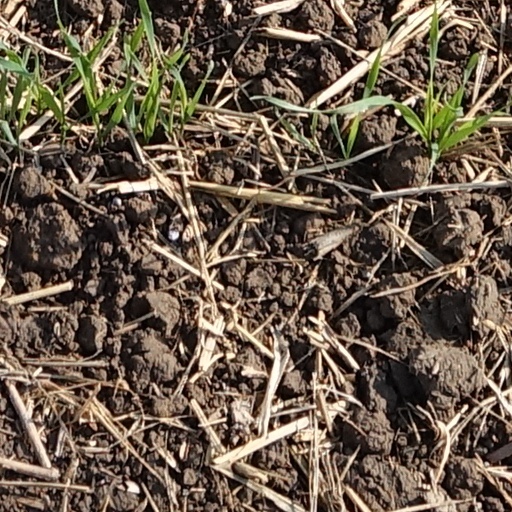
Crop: wheat